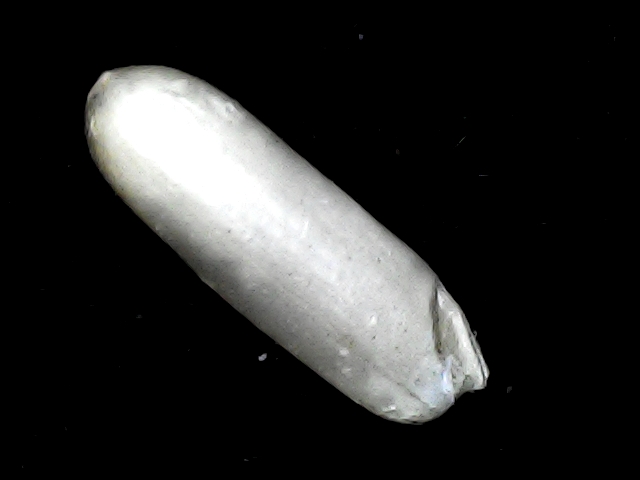
Rice variety: BD57